Wind profiler

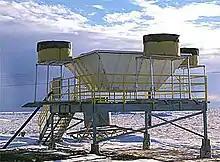
A radar wind profiler.

In a typical implementation, the radar or sodar can sample along each of five beams: one is aimed vertically to measure vertical velocity, and four are tilted off vertical and oriented orthogonal to one another to measure the horizontal components of the air's motion. A profiler's ability to measure winds is based on the assumption that the turbulent eddies that induce scattering are carried along by the mean wind. The energy scattered by these eddies and received by the profiler is orders of magnitude smaller than the energy transmitted. However, if sufficient samples can be obtained, then the amplitude of the energy scattered by these eddies can be clearly identified above the background noise level, then the mean wind speed and direction within the volume being sampled can be determined. The radial components measured by the tilted beams are the vector sum of the horizontal motion of the air toward or away from the radar and any vertical motion present in the beam. Using appropriate trigonometry, the three-dimensional meteorological velocity components (u,v,w) and wind speed and wind direction are calculated from the radial velocities with corrections for vertical motions.